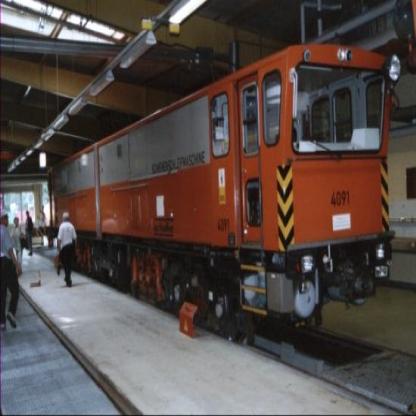
Scene: Indoor